Novosel family

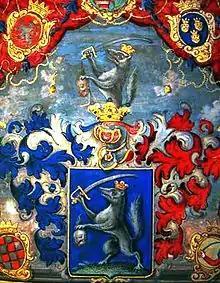
Novosel family coat of Arms

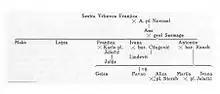
Last male member of the Novosel family and their female successors

Novosel was a Croatian noble family influential in the Kingdom of Croatia and in the later Habsburg monarchy during the period in history marked by the Ottoman wars in Europe. Luka Novosel was awarded a title of nobility in 1744 for his command of the Kostajnica fortress against the Ottomans by Empress Maria Theresa. He also held the functions of Vice Prefect (Požega County and Zagreb County), member of the Royal Court (Latin "judicium delegatum") and member of the Royal Commission for suppressing revolt. Other famous members include Antun Novosel, who ran the bishopric printing office in Zagreb and held the function of Head of the Bishopric Palace ("Comes Curialis").